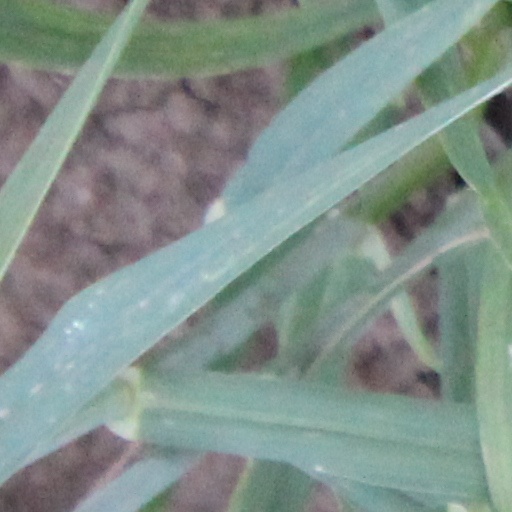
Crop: wheat